Damien Poisblaud

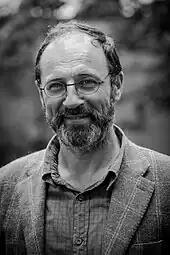
Damien Poisblaud in May 2014

Damien Poisblaud (born 13 April 1961 in Maillé in Vendée) is a French cantor specializing in Gregorian chant. He is the director of the Gregorian choir "Les Chantres du Thoronet".